Answer in natural language. Consider the 3D positions of the objects in the scene and not just the 2D positions in the image. Is the centerpoint of  black wooden spindleback chair at a higher height than brown sofa? Choose between the following options: no or yes
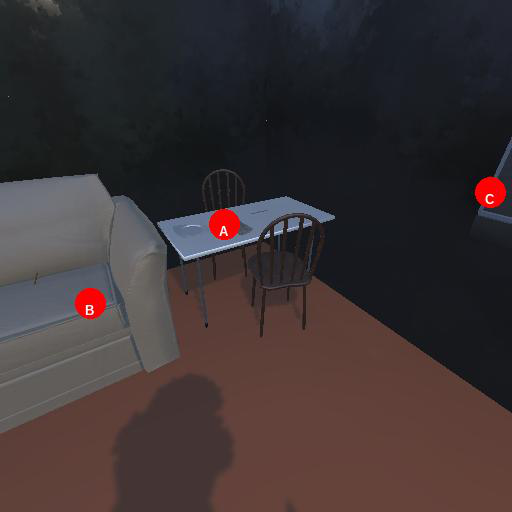
<answer>yes</answer>